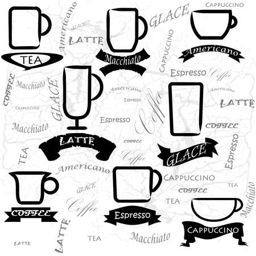
a board with a variety of coffee and drinks vector